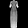
Label: Dress